Sylvester and the Magic Pebble

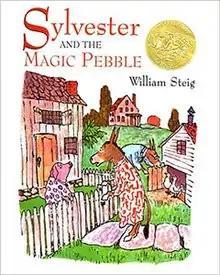
Front cover of Sylvester and the Magic Pebble

Sylvester and the Magic Pebble is a children's picture book written and illustrated by William Steig, and published in 1969. It won the Caldecott Medal in 1970.